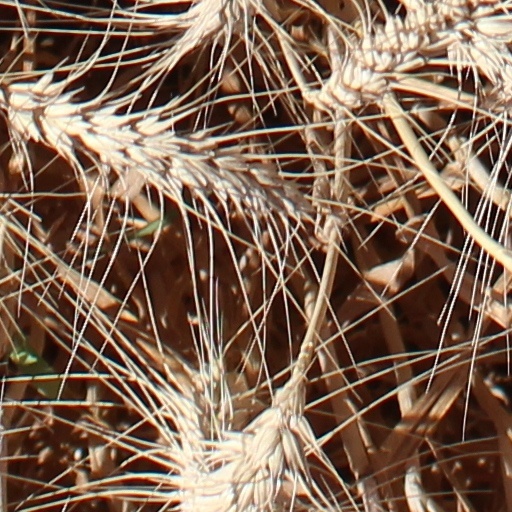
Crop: wheat